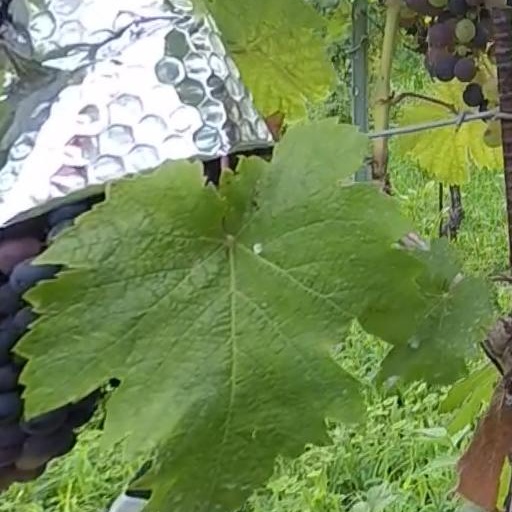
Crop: grape